Kateryna Vashchuk

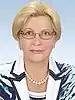
Official portrait, 2012

Kateryna Tymofiivna Vashchuk (born 20 January 1947) is a Ukrainian politician who served as a People's Deputy of Ukraine from 1994 to 2006 and from 2007 to 2014.